Cecil Williams (pastor)

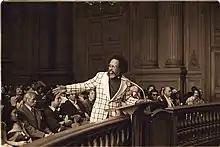
Williams speaking in San Francisco's Board of Supervisors chambers in support of the International Hotel tenants.

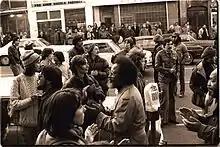
Williams walking south on Kearny Street at the January 1977 protest

One of six children, Williams was born in San Angelo, Texas, to Earl Williams Sr. He had four brothers, Earl Jr., Reedy, Claudius "Dusty", Jack and a sister, Johnny.